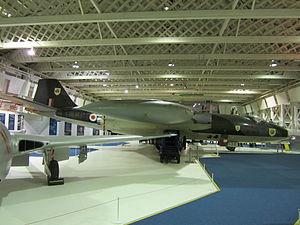
La Course aérienne Londres-Christchurch est une course aérienne disputée en octobre 1953. L'objectif était de rejoindre la ville Christchurch en Nouvelle-Zélande, en partant de la ville de Londres en Angleterre.